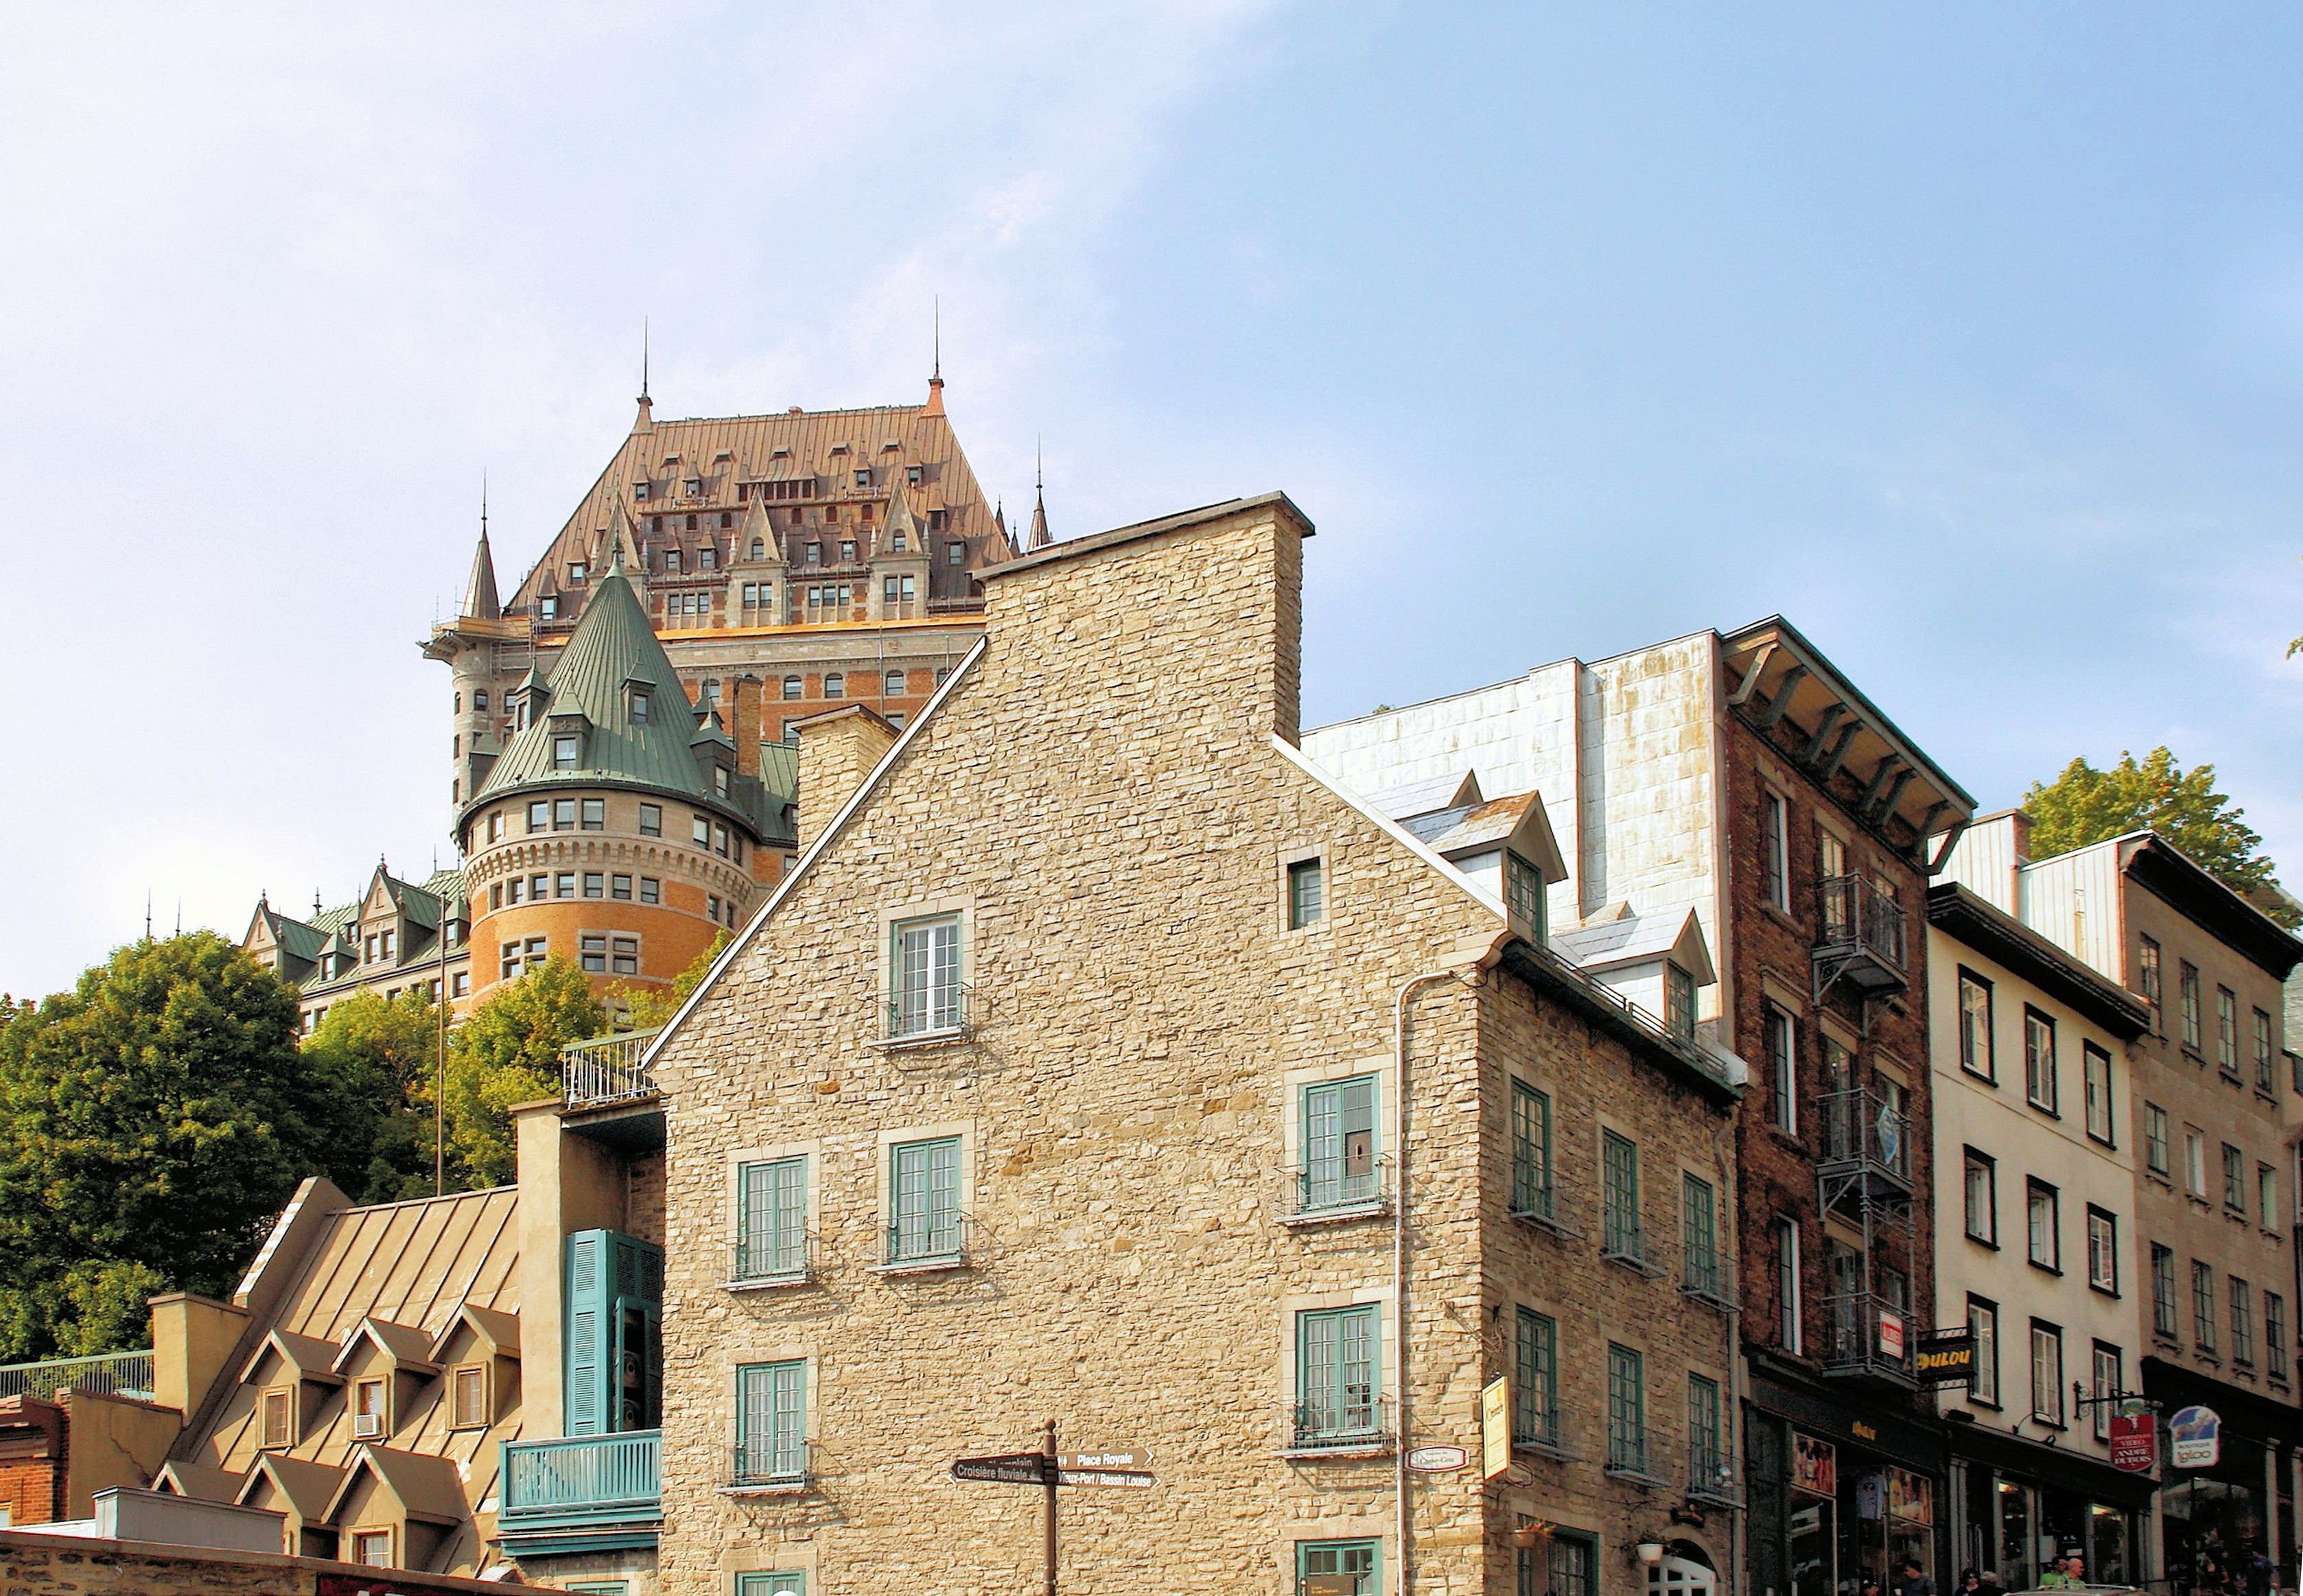
architecture, street, house, town, village, facade, property, waterway, canada, estate, quebec, neighbourhood, chateau frontenac, vieux quebec, residential area, human settlement